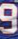
Number: 9